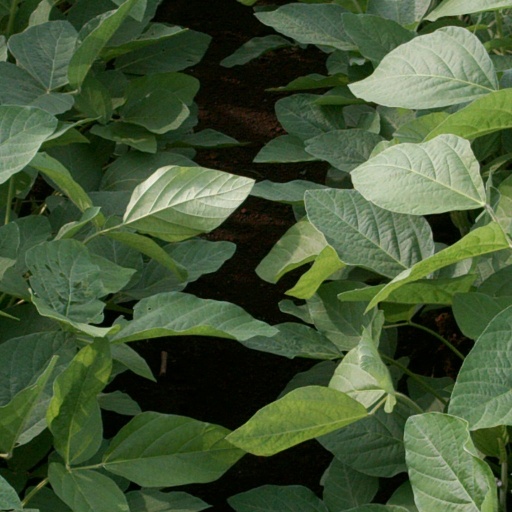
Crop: soybean